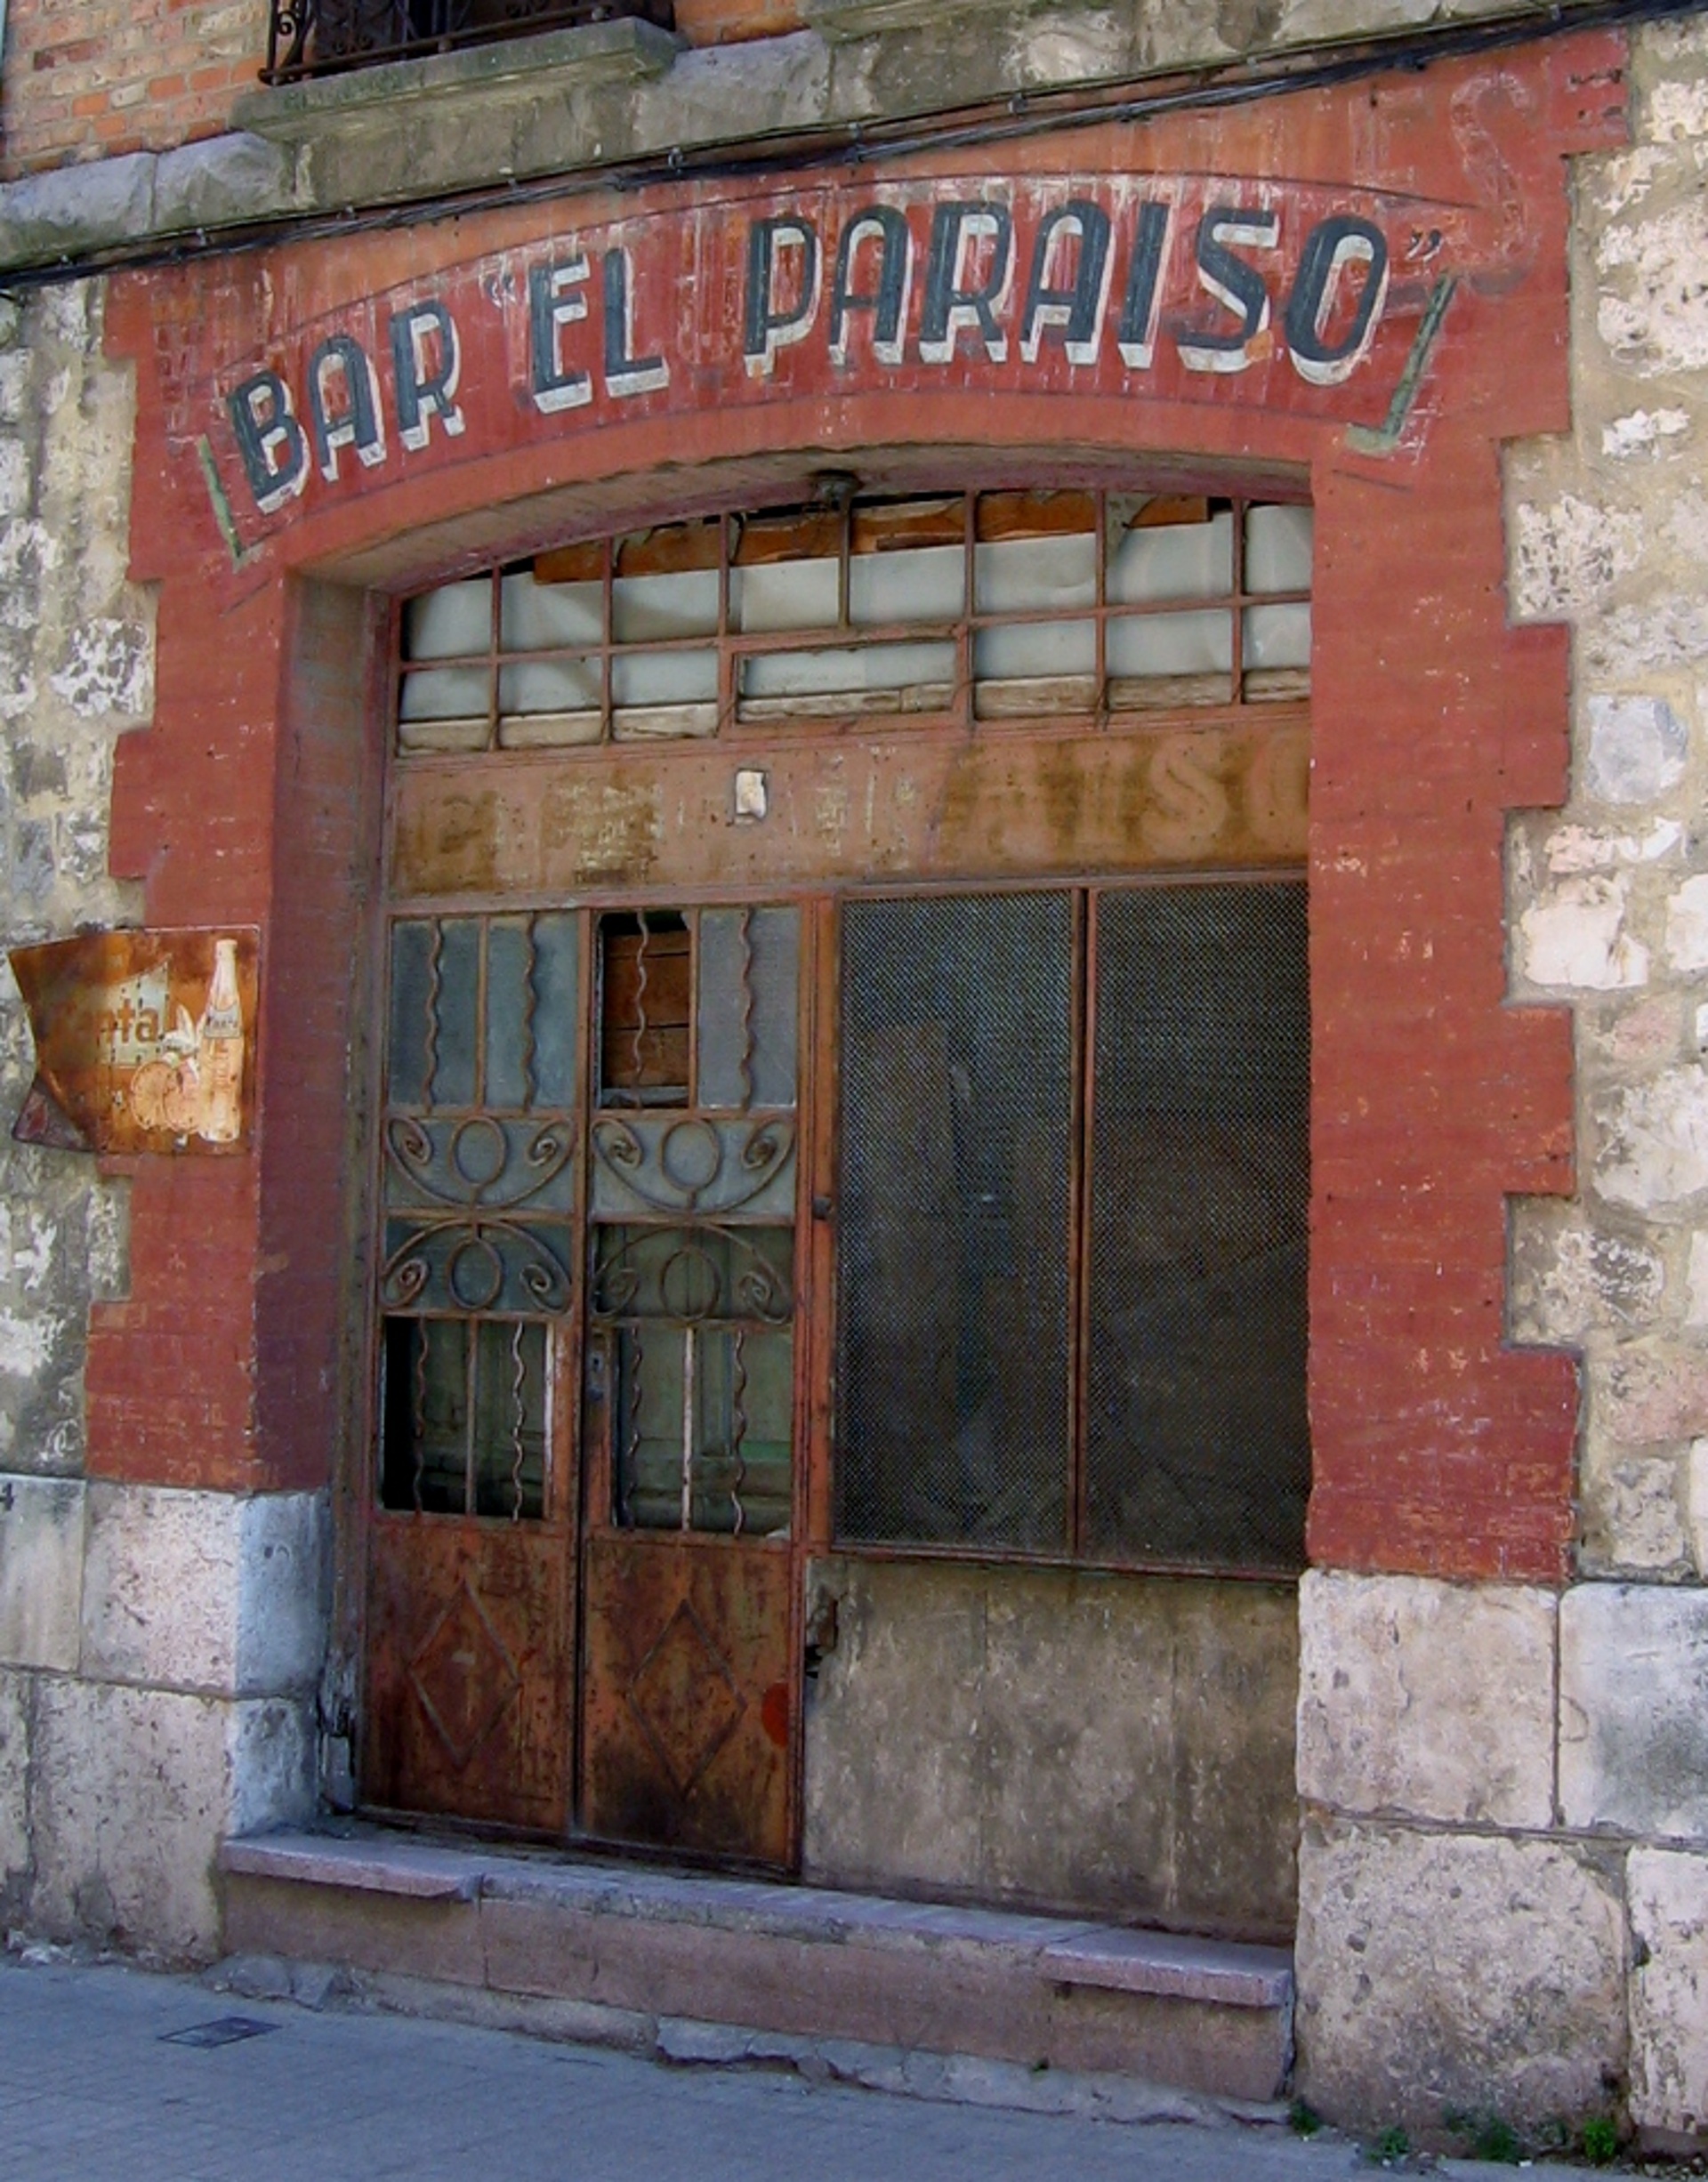
wood, road, street, window, town, alley, wall, bar, facade, brick, door, old house, spain, history, leave, lapsed, run down, urban area, ancient history